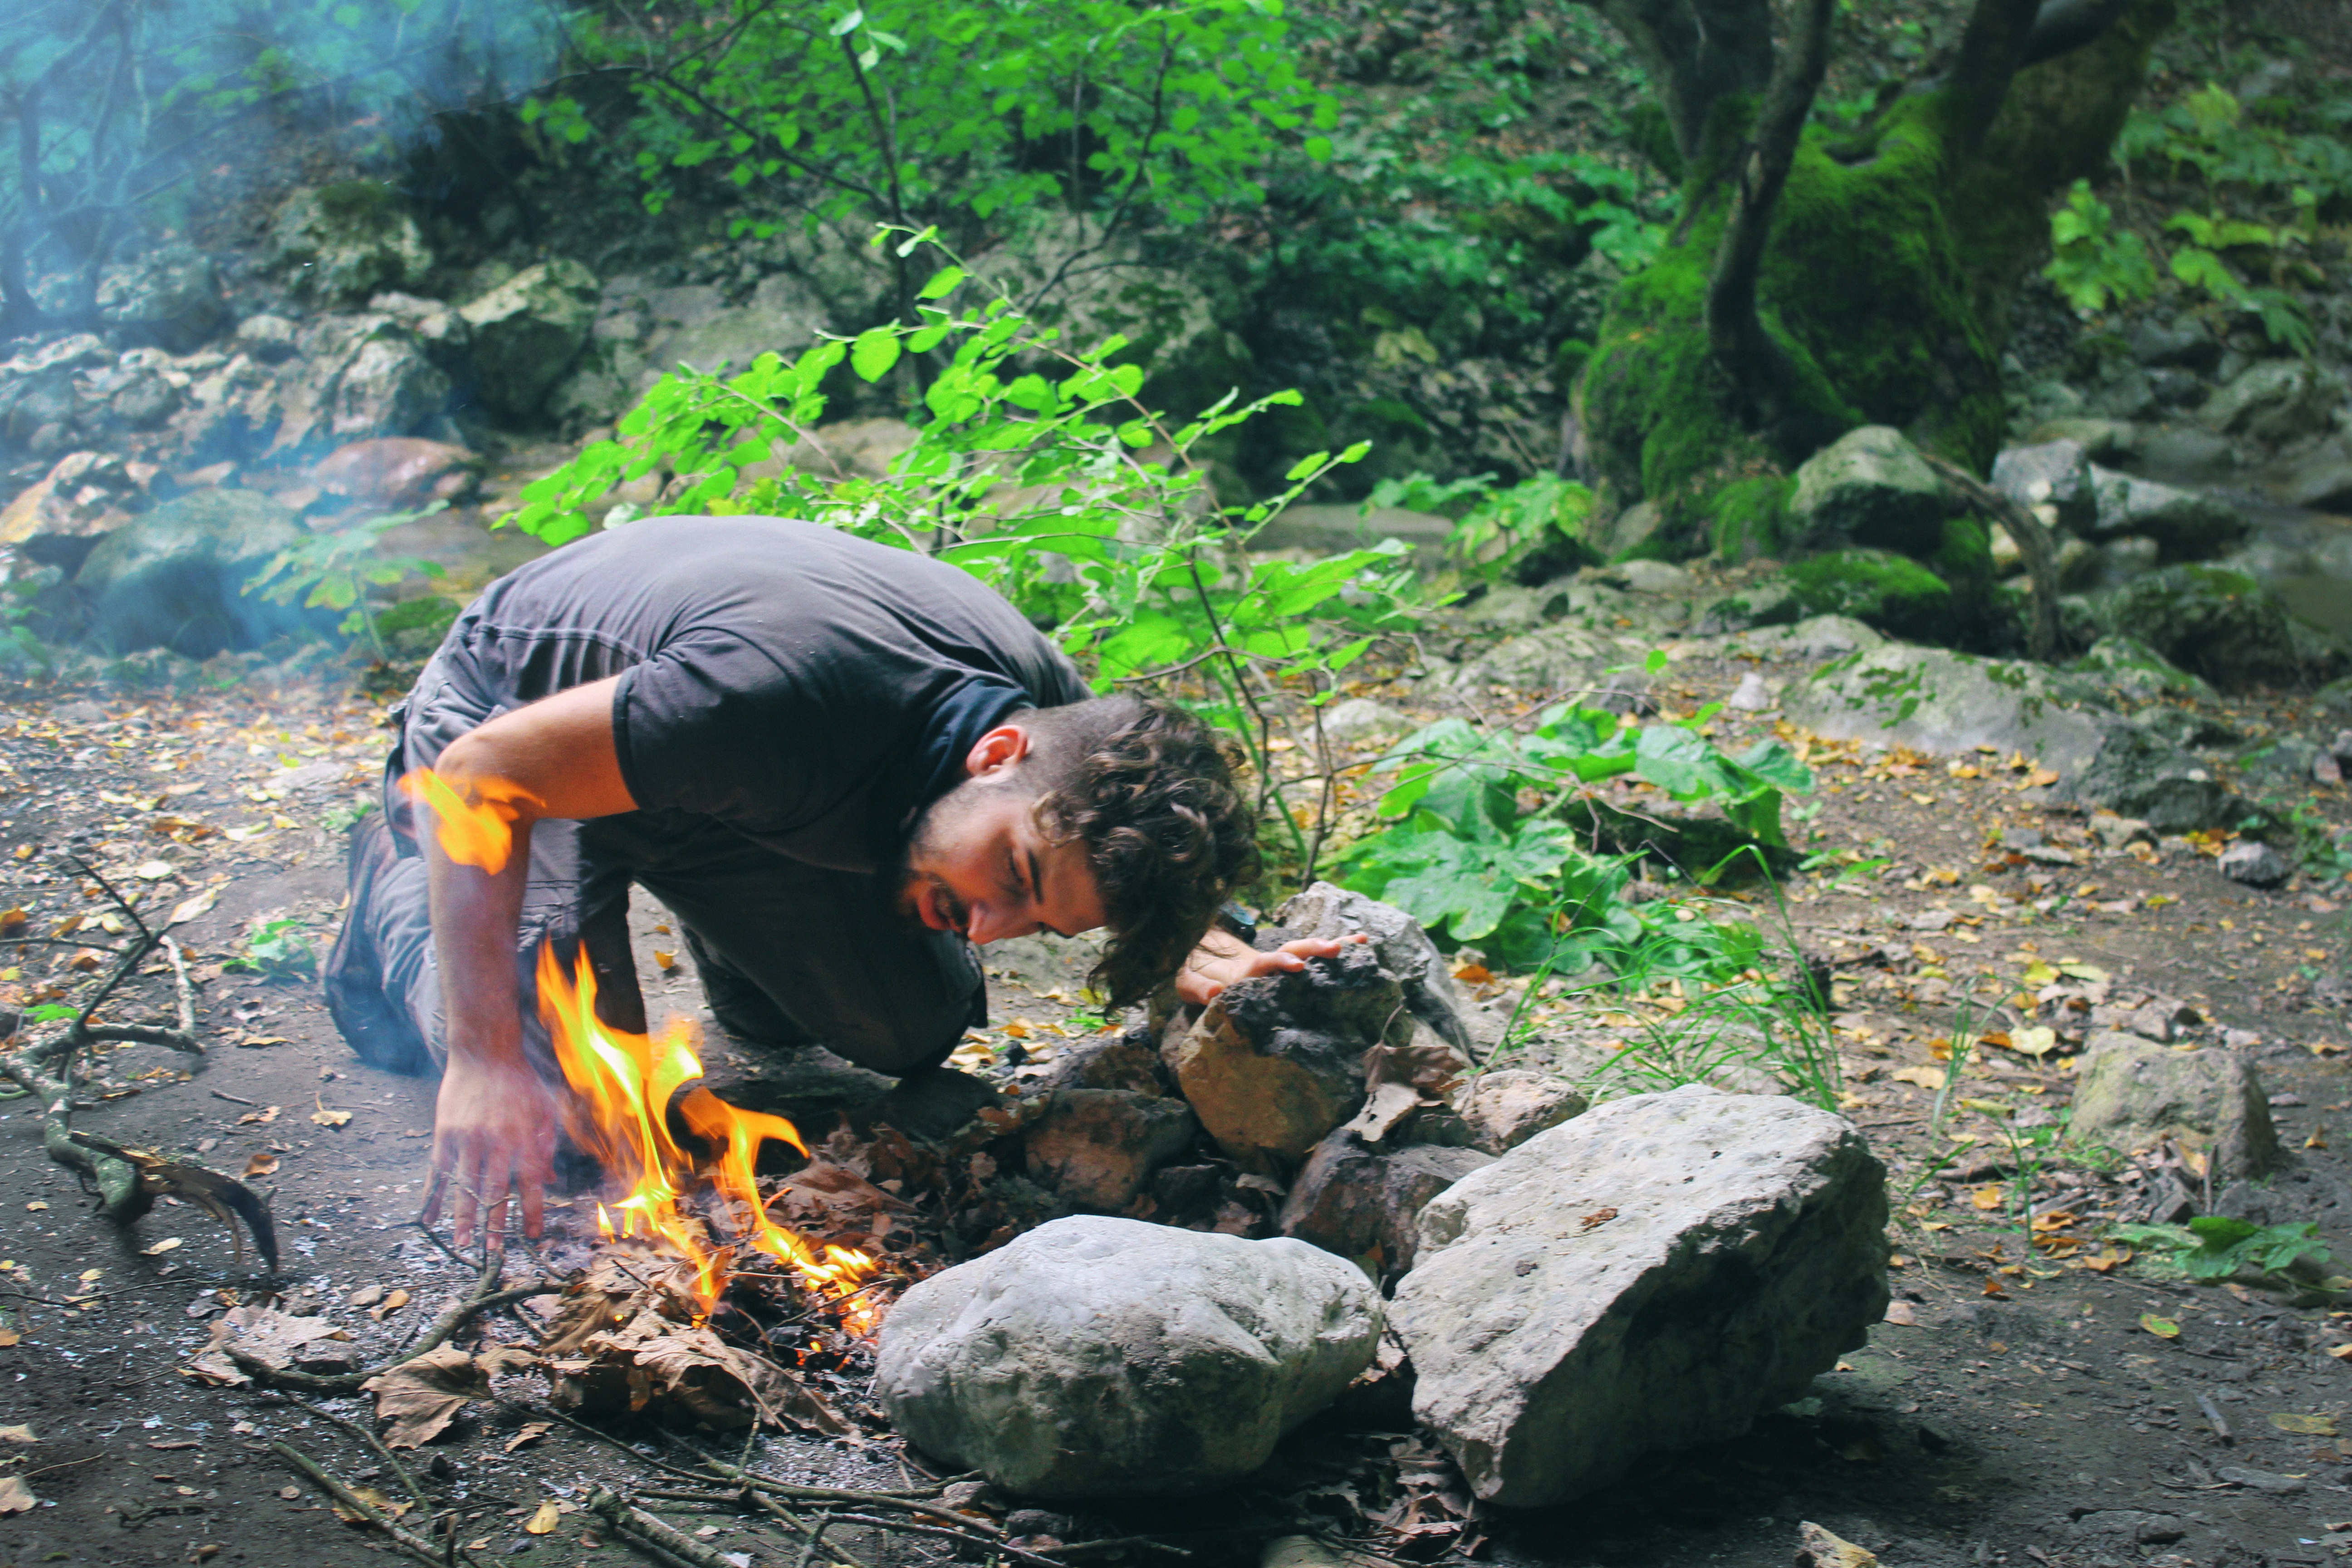
landscape, tree, nature, forest, rock, wilderness, pond, stream, green, jungle, peace, background, camp, rainforest, photoshop, ali, open air, green field, geological phenomenon